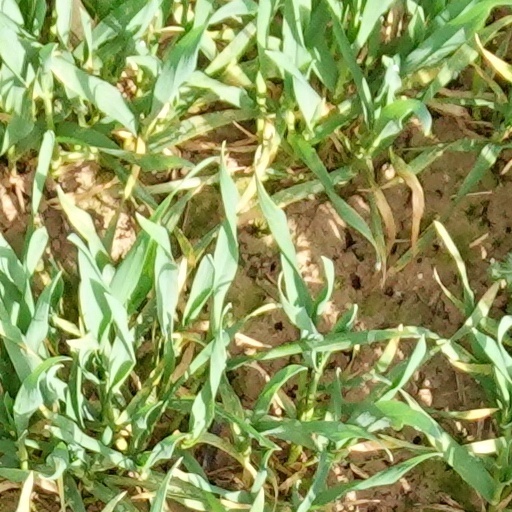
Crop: wheat